Diponegoro University

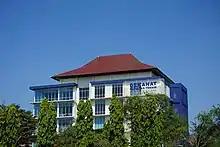
Faculty of Engineering

Diponegoro University offers the number of Postgraduate Programs for all prospective students in Indonesia and international students from around the world. There are 34 Postgraduate Study Programs, consist of 8 doctorate and 28 master programs offered. These programs are opened widely for the university graduates achieving higher degree of education. The university gives a very high consideration and priority to the quality of the postgraduate program. Development of education, research and community service are based on the university's scientific pattern, that is coastal eco-development. Program is delivered in accordance to the program nature and domain, with customized assessments at program and subject level.